Hungarian–Ottoman War (1437–1442)

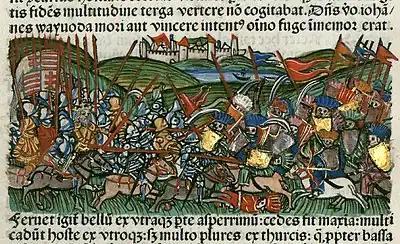
The battle of John Hunyadi at the Iron Gates

György Lépes, the valiant bishop of Transylvania, urged Hunyadi, typically composed and calculated in his actions, to seize the moment and confront the Turks with their modest forces. Driven by their initial fervor rather than strategic deliberation, Hunyadi and Lépes hastily assembled their troops, motivated more by the pursuit of glory than the disparity in enemy numbers, and launched an audacious attack against the Ottoman forces. Upon reaching the Ampoi Creek, the Ottoman vanguard was spotted near Alba Iulia, prompting Lépes to initiate an assault. The initial skirmish favored the Hungarians, compelling the enemy vanguard to hastily retreat towards Sântimbru. Lépes pursued them fervently, with Hunyadi closely following suit. As they approached the Ravine, Lépes encountered fresh enemy reinforcements, prompting Hunyadi to recognize the imminent arrival of Mezid Pasha's main force. Faced with overwhelming odds and the encroaching threat on their flanks and rear, Hunyadi wisely opted against engagement, ordering a strategic retreat. With most of his forces, he successfully broke through the Turkish encirclement, but tragically, Lépes, dismounted during the crossing of the Ampoi, fell victim to the relentless pursuit of the Turks. Mezid Pasha opted not to pursue the retreating Hungarians towards Alba Iulia. Instead, he redirected his forces towards Sibiu, laying siege to the city with the intent of seizing its riches.